Striped nothobranch

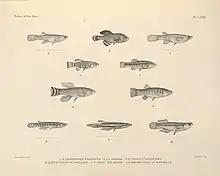
1. Aphanius fasciatus, 2. Aphanius dispar, 3+4. Nothobranchius taeniopygus, 5. Micropanchax loati, 6. Epiplatys spilargyreius, 7. Epiplatys bifasciatus, 8. Lacustricola pumilus

The striped nothobranch ("Nothobranchius taeniopygus") is a species of freshwater fish of East Africa, belonging to the family Aplocheilidae.